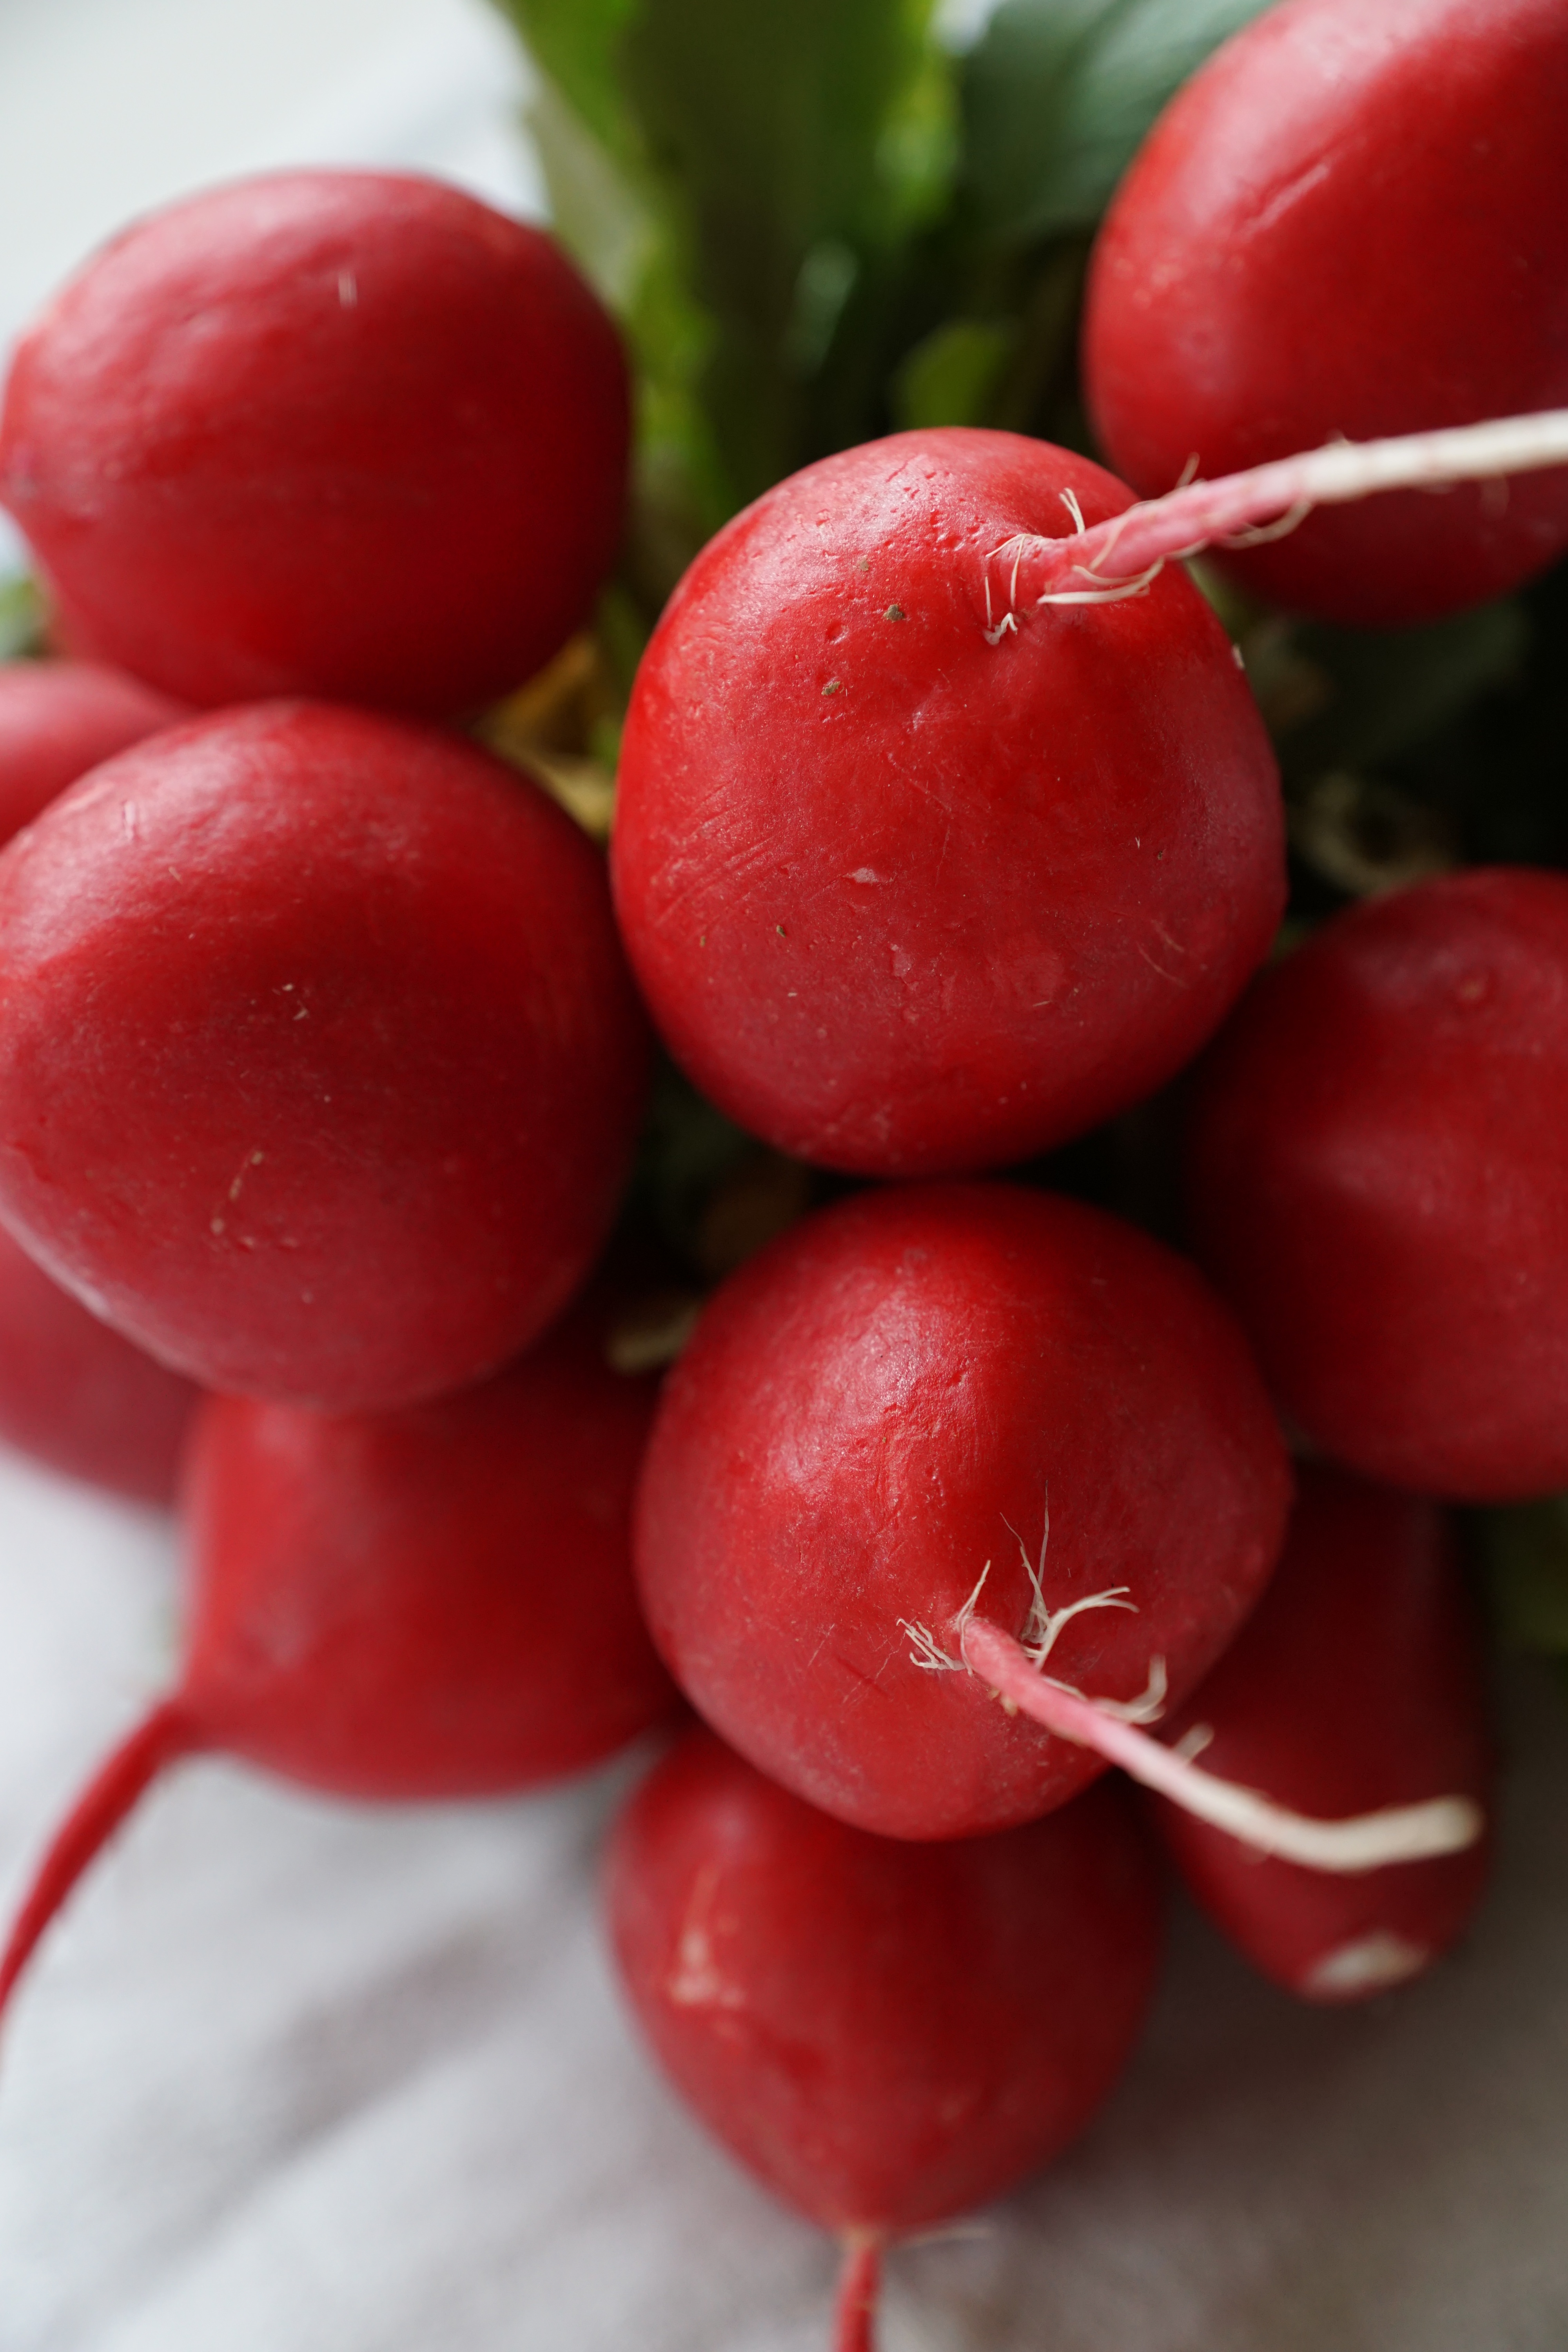
plant, fruit, food, red, produce, vegetable, radish, vegetables, radishes, flowering plant, land plant